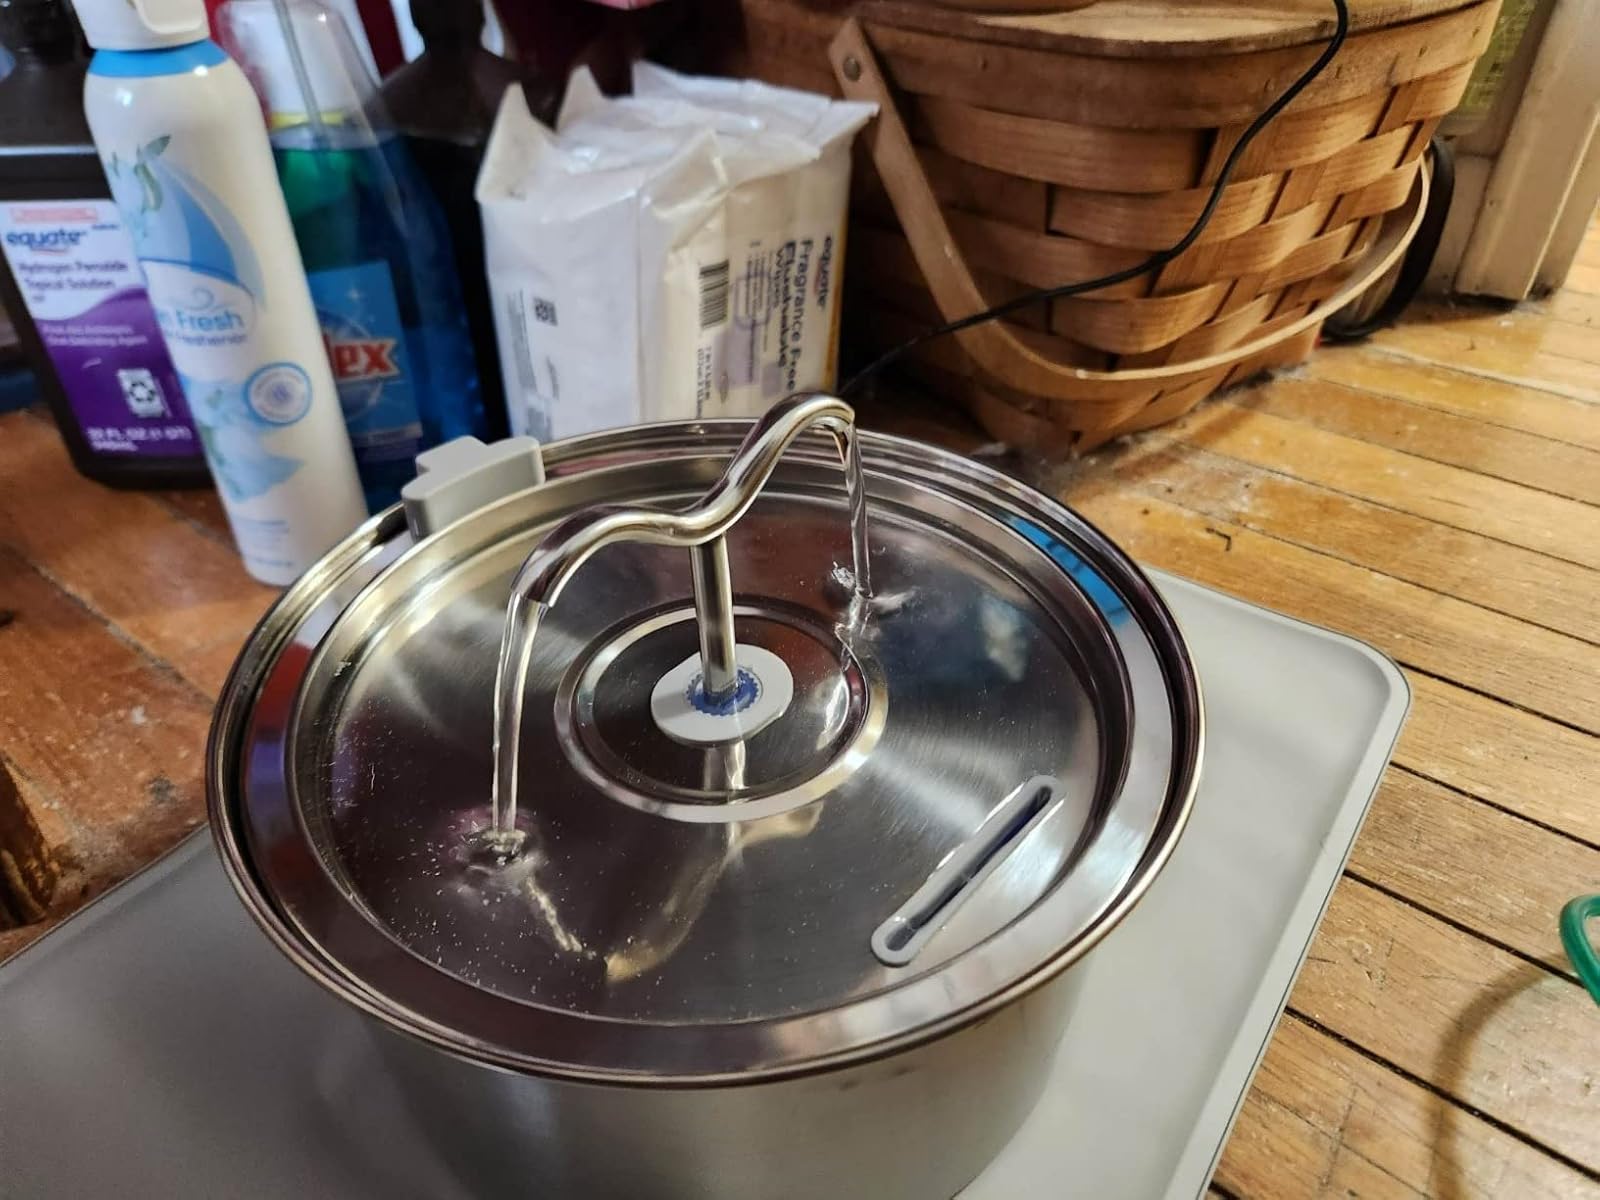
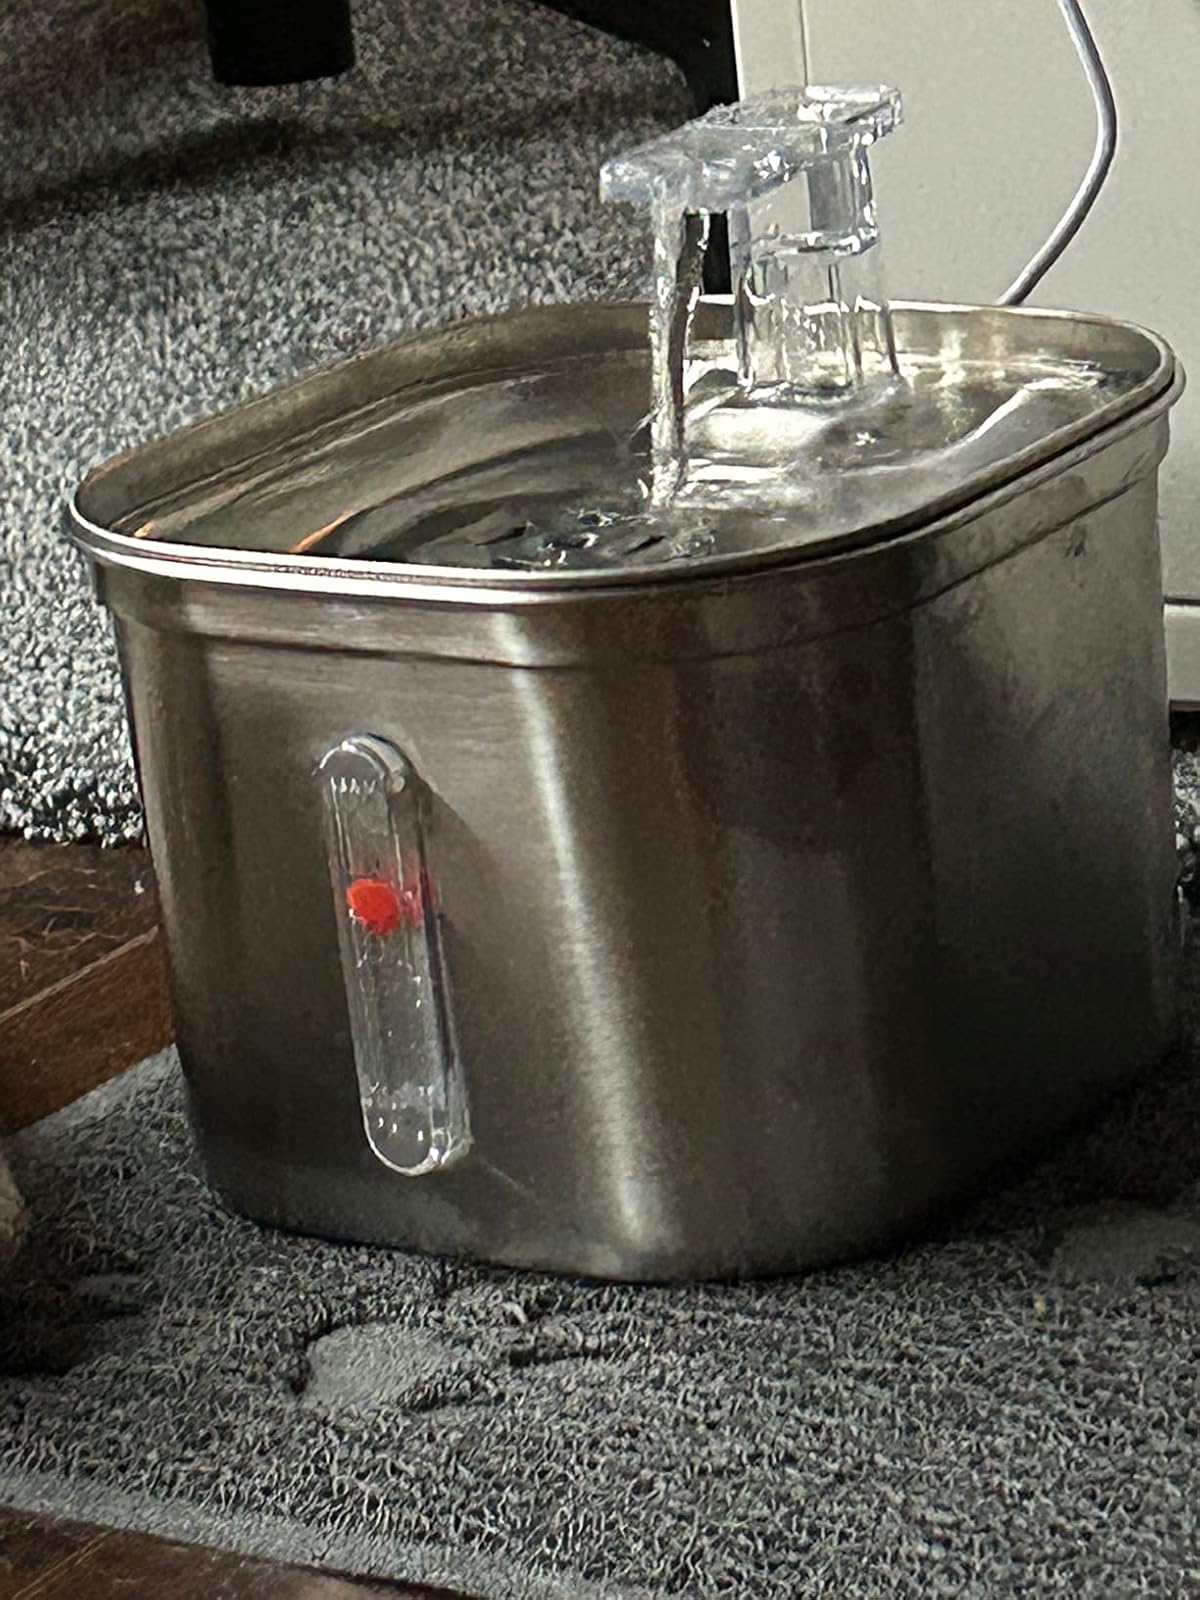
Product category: items_bowl
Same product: no